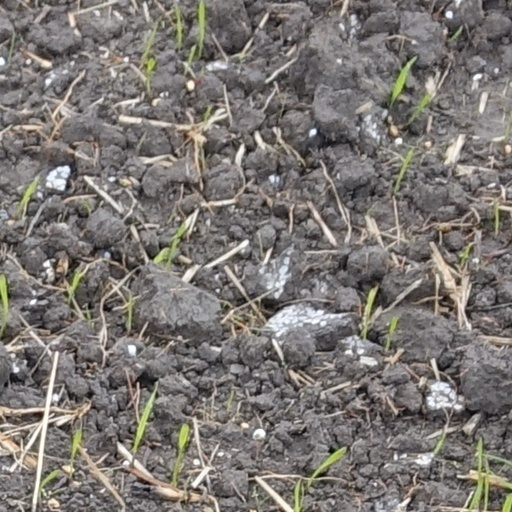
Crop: wheat